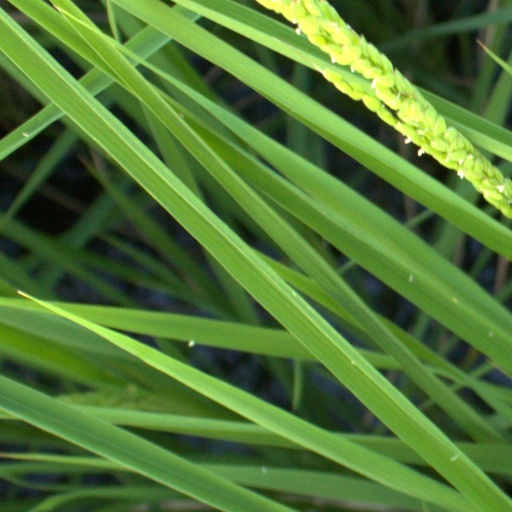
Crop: rice